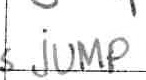
Label: jump